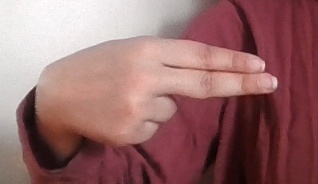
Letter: ain